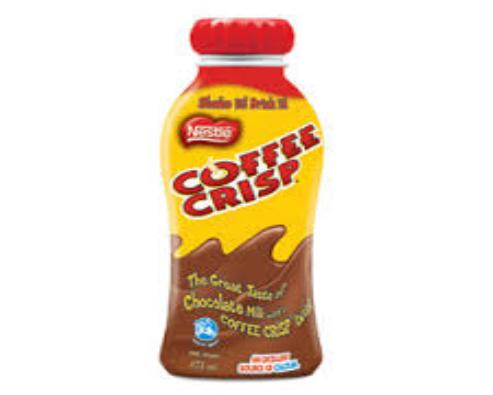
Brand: Coffee Crisp
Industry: Food